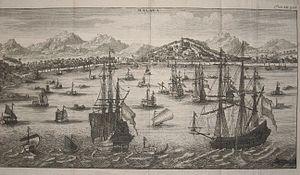
Harold John Cook est un historien de la médecine américain et professeur d'histoire John F. Nickoll à l'université Brown.
Le prix Pfizer est une distinction décernée chaque année par l’History of Science Society. Fondé en 1958 et décerné pour la première fois en 1959, le prix récompense « un livre exceptionnel sur l'histoire des sciences » paru dans les trois années précédentes en anglais.